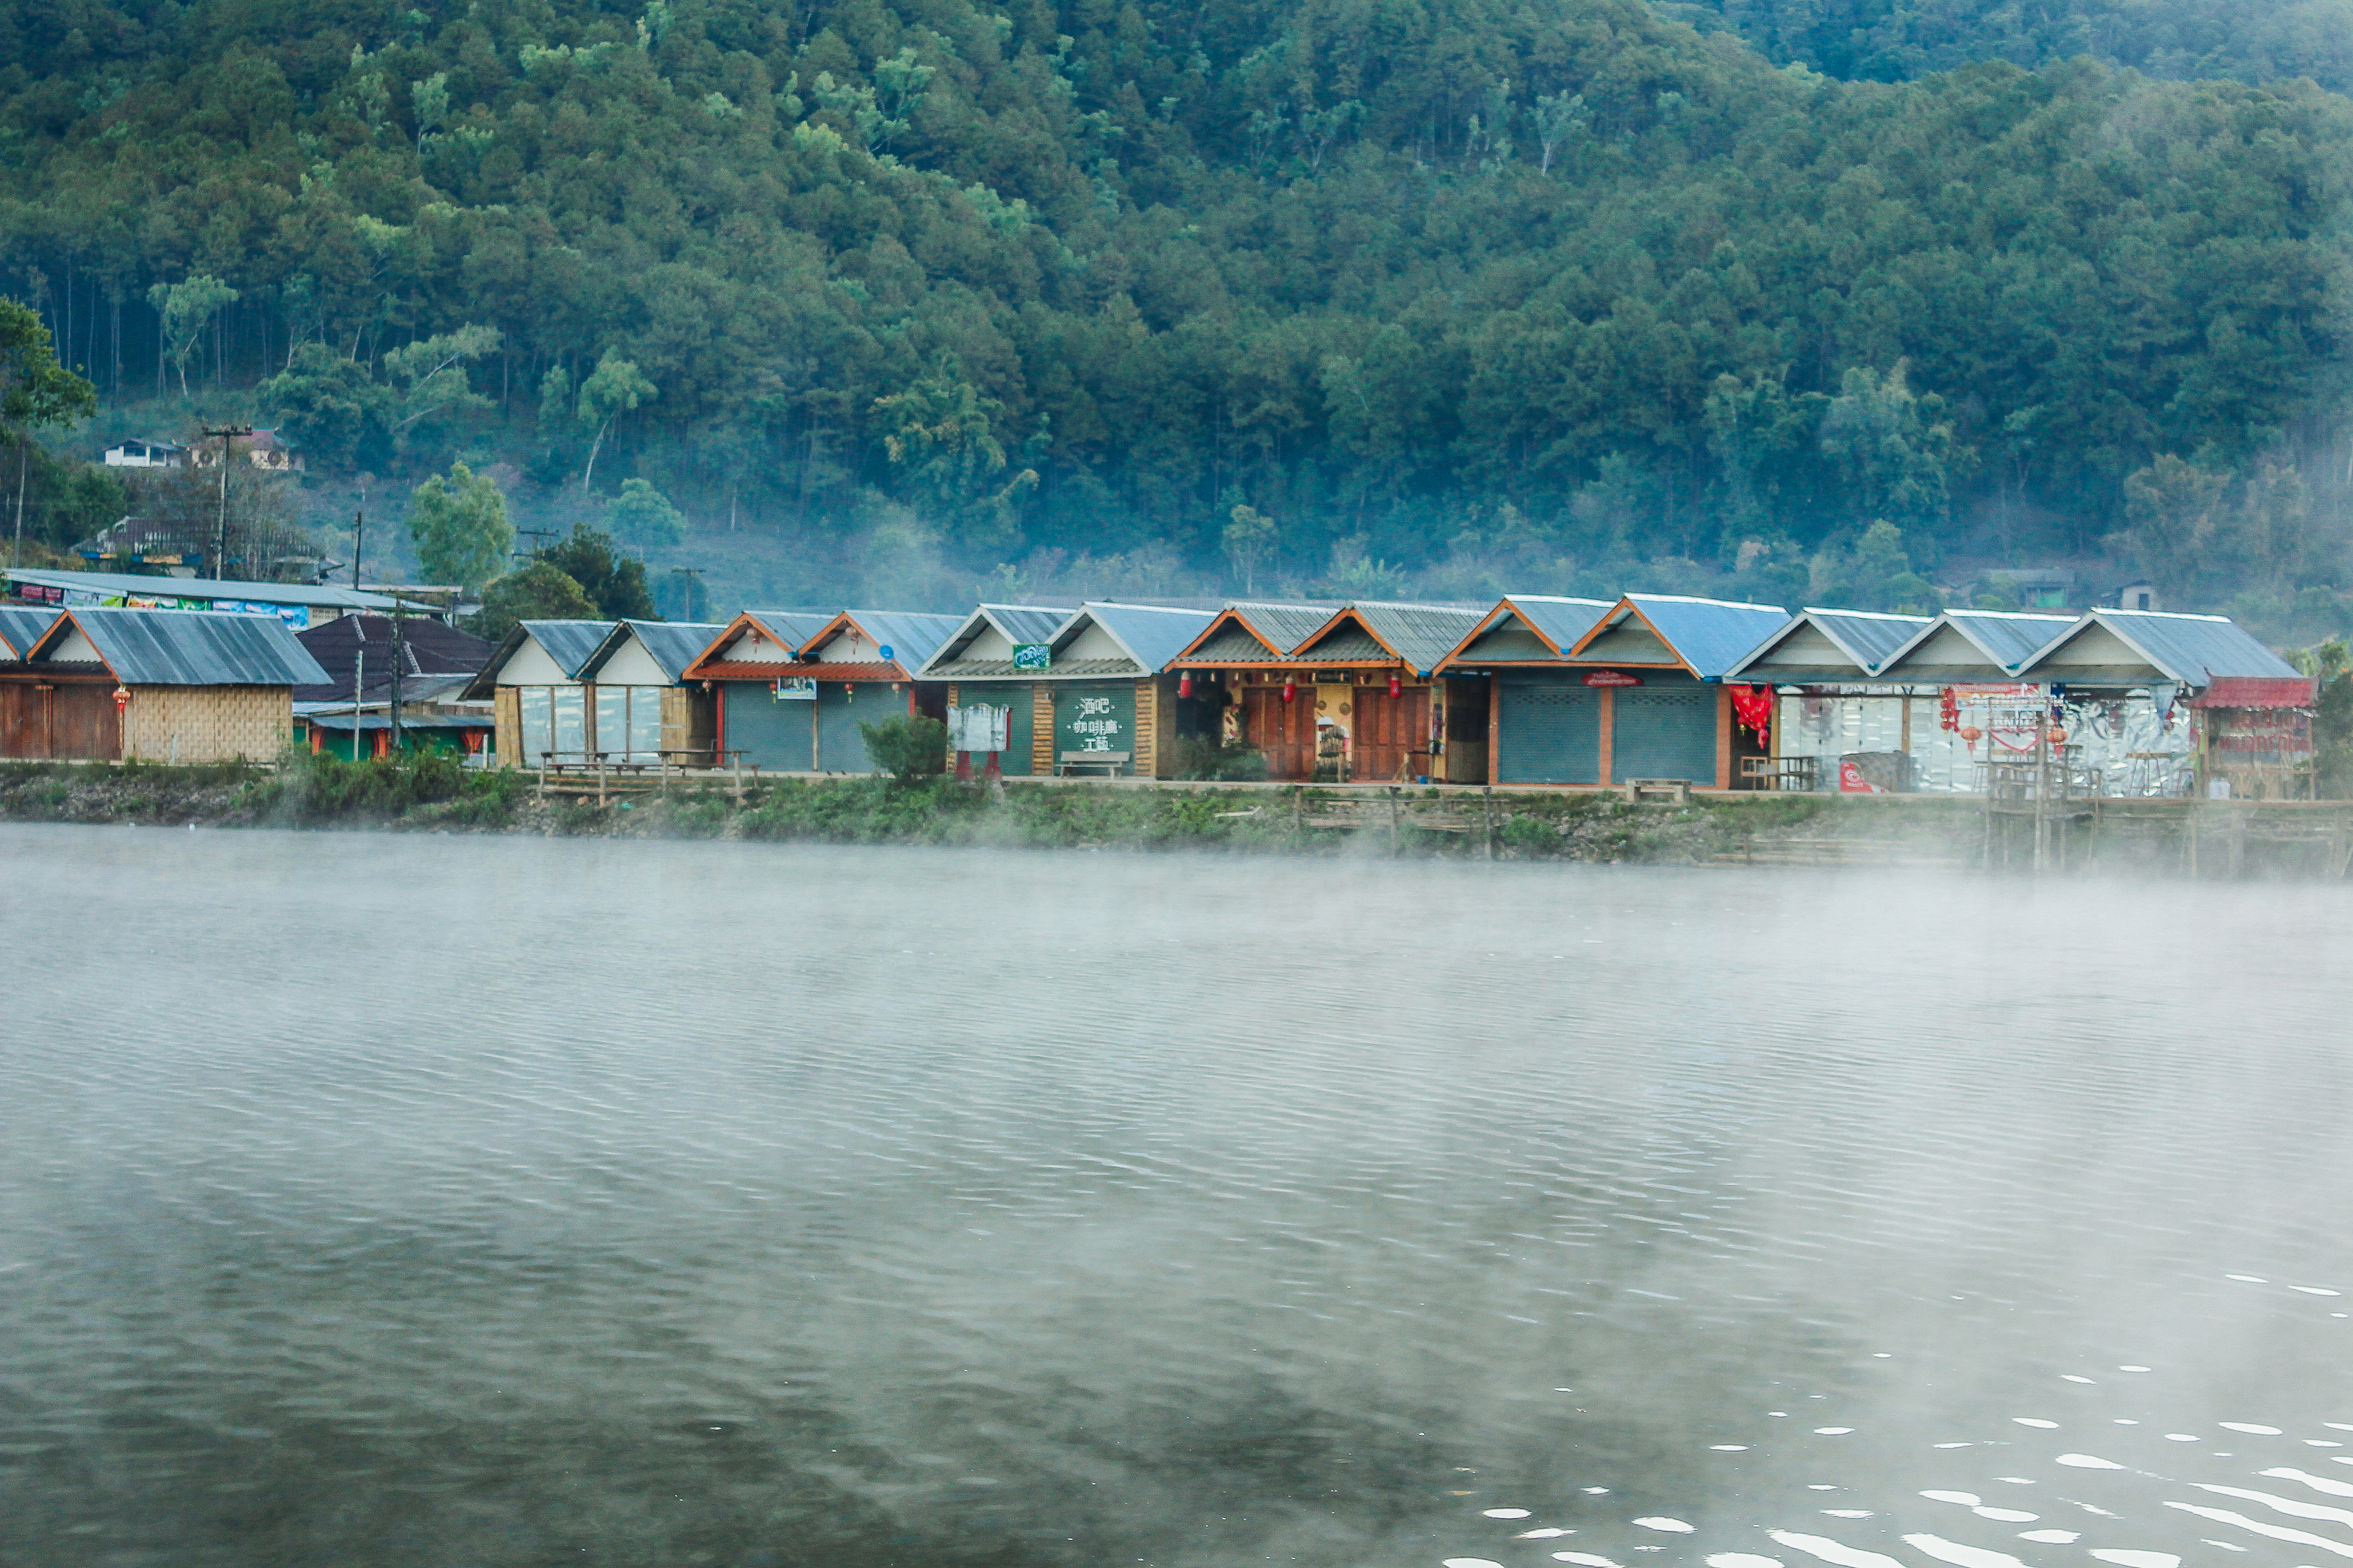
forest, shadow, traveler, sunshine, magnificent, cold, holiday, ban, mist, summer, settlement, mae, beautiful, chinese, tea, mountain, view, son, romantic, design, thailand, national, sunny, village, day, park, sky, green, journey, natural, wallpaper, nature, relax, cool, tree, thai, water, hmong, hong, sunlight, field, light, background, river, travel, lake, landscape, fog, hill station, atmospheric phenomenon, water resources, town, rural area, house, home, reflection, reservoir, watercourse, architecture, geological phenomenon, building, cloud, tourism, bank, hill